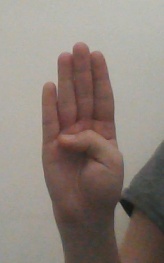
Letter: kaaf